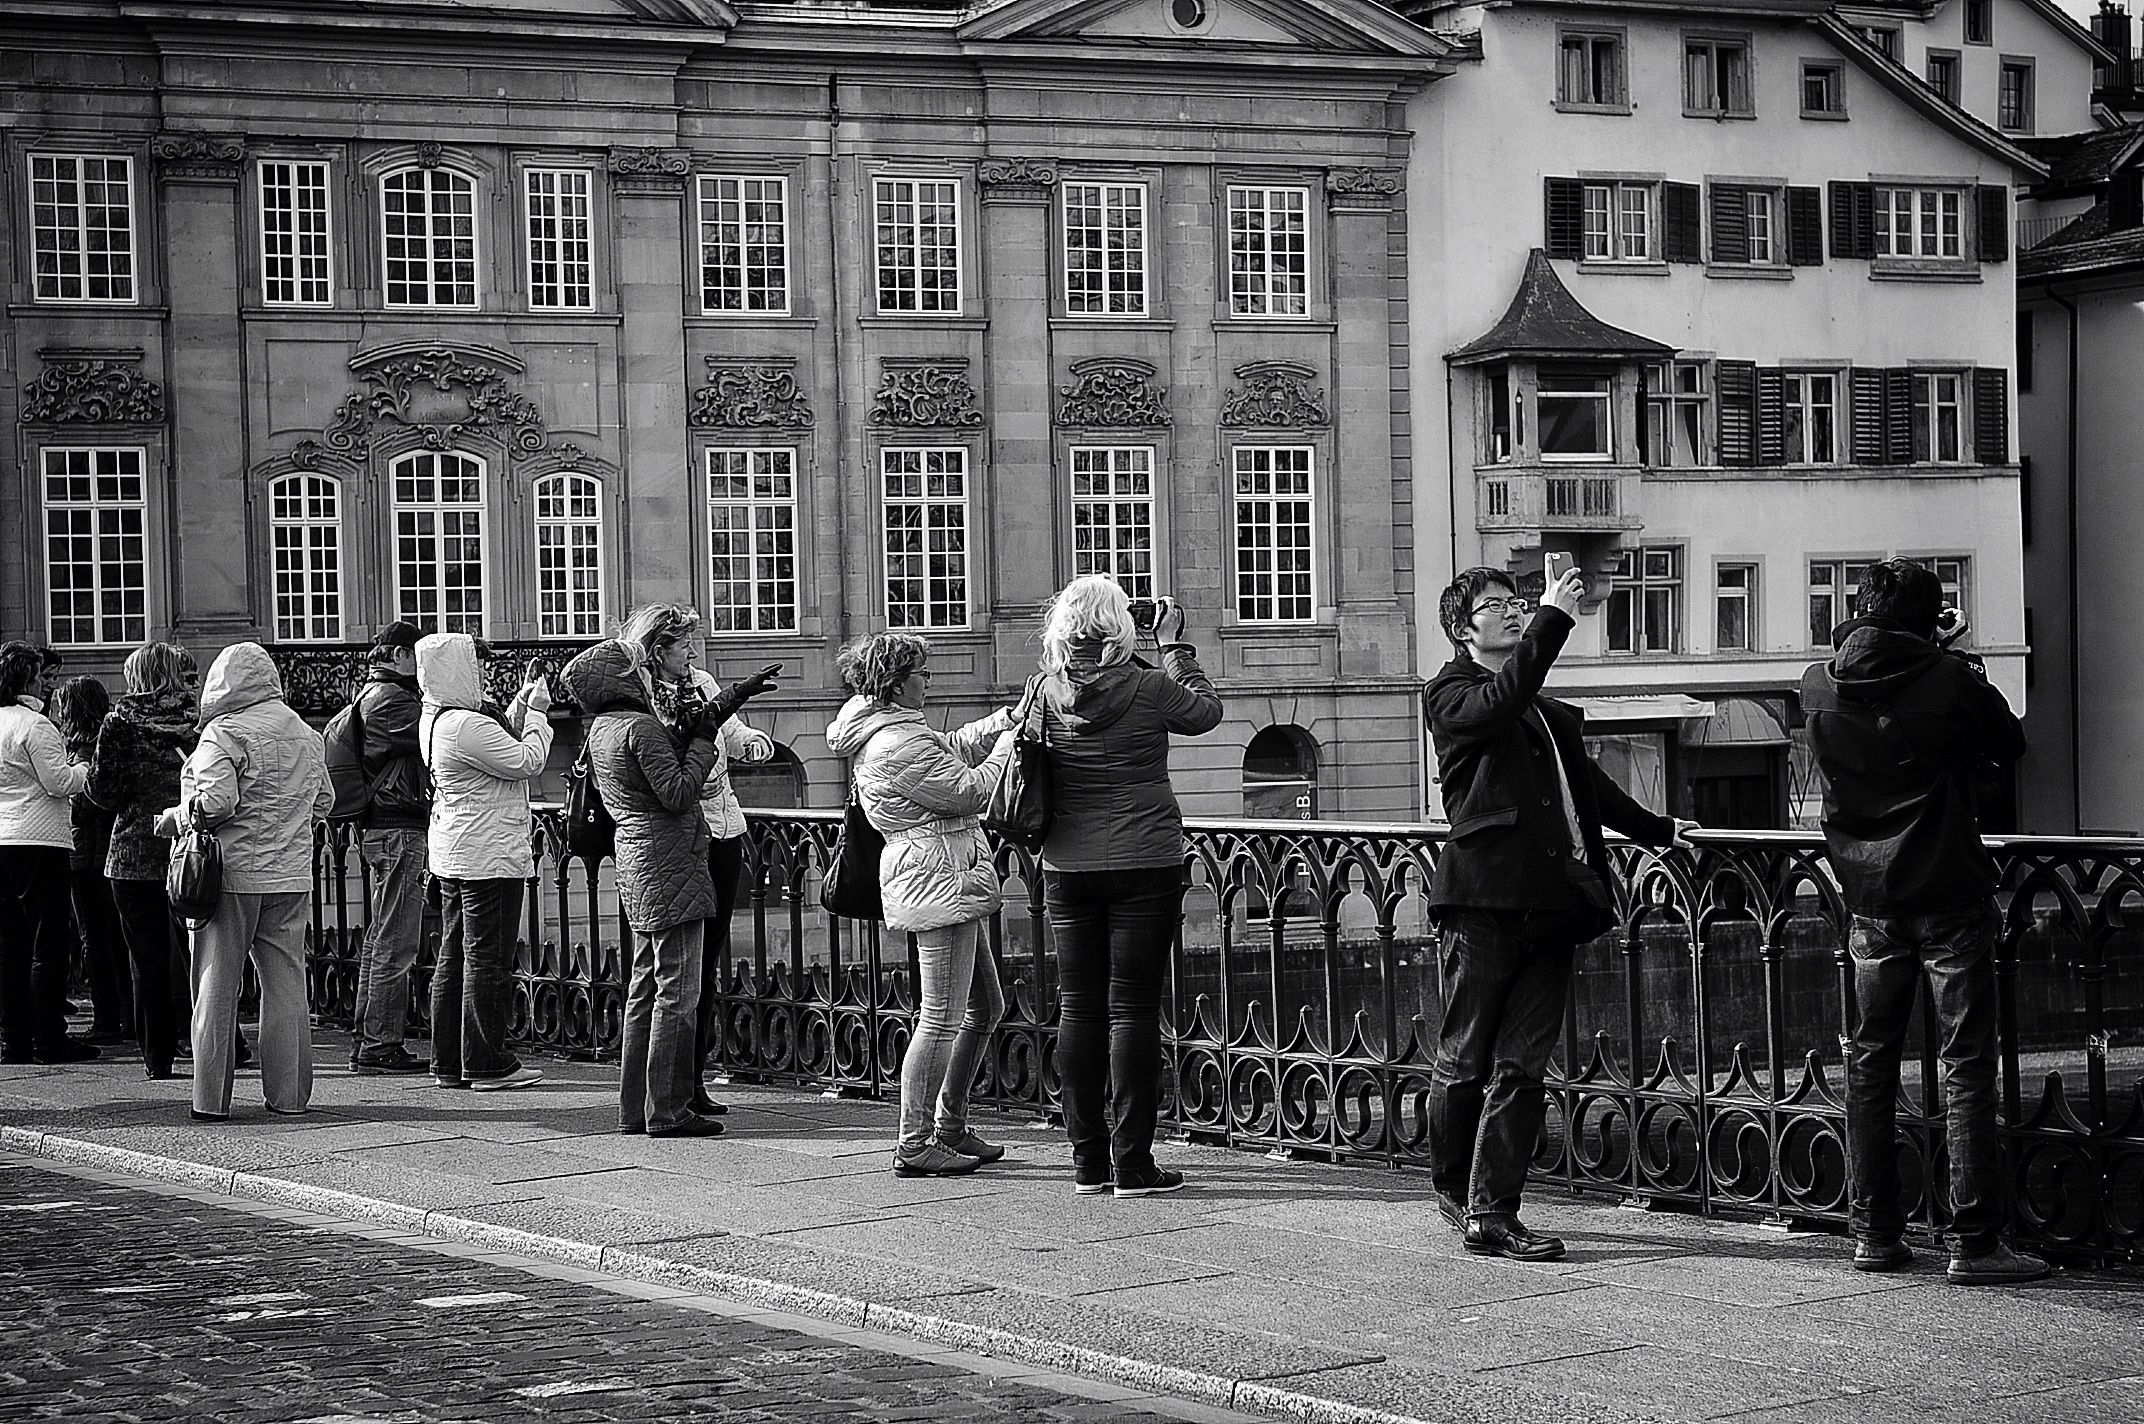
winter, black and white, people, road, white, street, city, urban, crowd, black, monochrome, streetphotography, bw, 2015, candid, infrastructure, swiss, stadt, photograph, streetart, schweiz, switzerland, strasse, zri, zurich, streetphoto, snapseed, schwarzundweiss, stphotographia, streetscene, strassenszene, strassenfotografie, strasenfotografie, streetlife, monochrom, streetpix, thomas8047, onthestreets, streetphotographer, 175528, streetfashion, streetfotografie, fascinationstreet, streetphotographie, zrichzurich, zrichstreet, nikond300s, winterzrich, streetartzri, zrichstreetphotography, urban area, monochrome photography